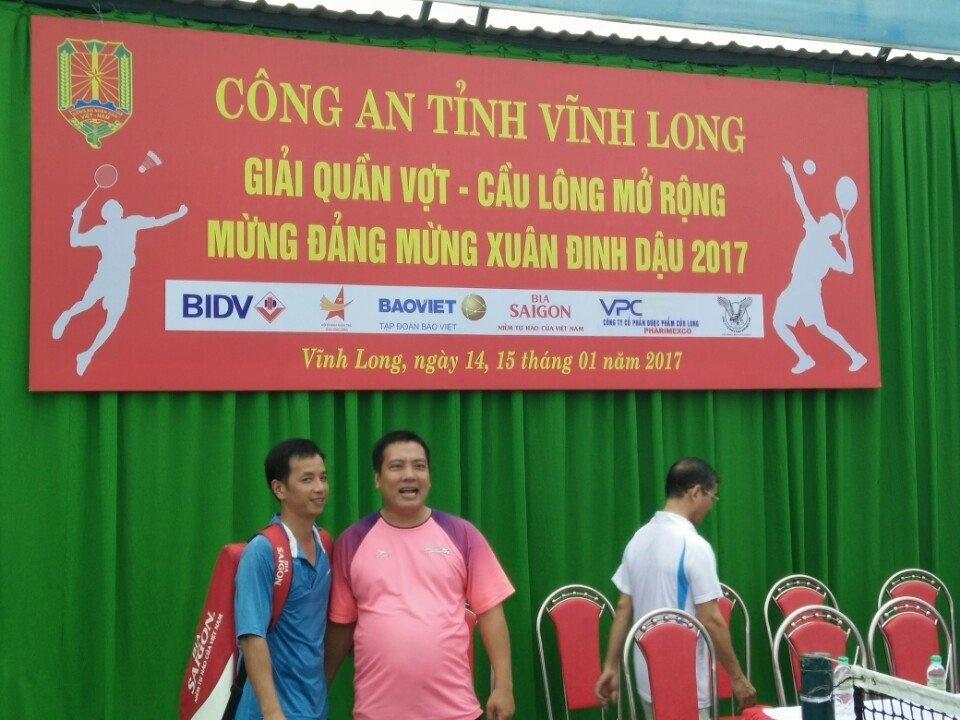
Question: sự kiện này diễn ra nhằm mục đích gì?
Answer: sự kiện này diễn ra nhằm mục đích mừng đảng mừng xuân đinh dậu 2017